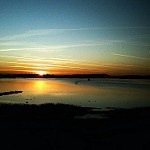
Scene: Outdoor